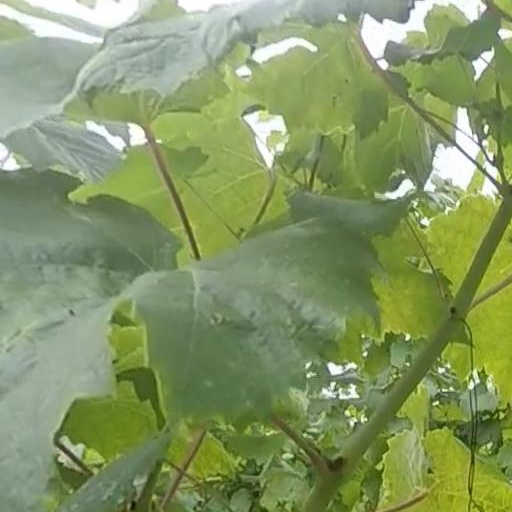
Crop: grape